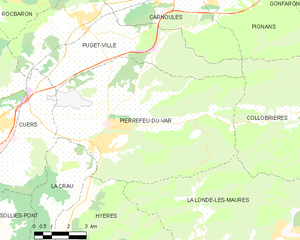
Carte des communes françaises Pierrefeu-du-Var